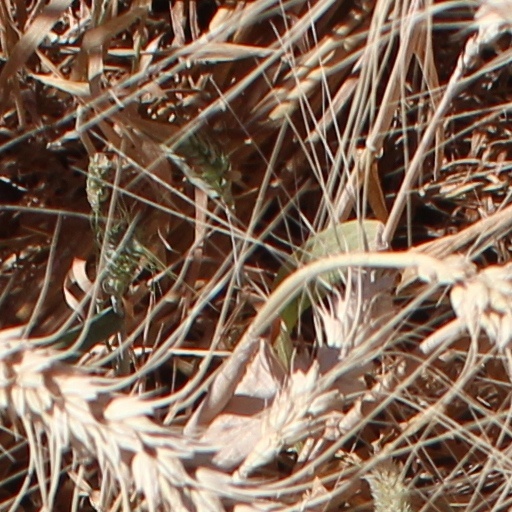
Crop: wheat